Andy Lee (American football)

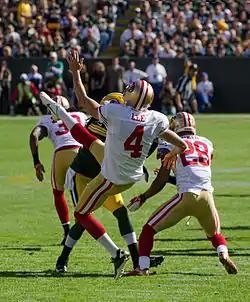
Andy Lee

Following a successful collegiate career, Lee was selected in the sixth round of the NFL Draft with the 188th overall pick by the San Francisco 49ers. He was the last active player drafted in the 2004 NFL draft. Lee had never attended an NFL game growing up in South Carolina. Even when he went on to become a standout punter on the collegiate level at the University of Pittsburgh, he was still a stranger to live NFL action.